Tremp Formation

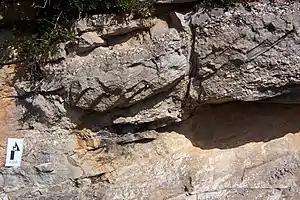
Cross-bedded conglomerates of the Tremp Formation

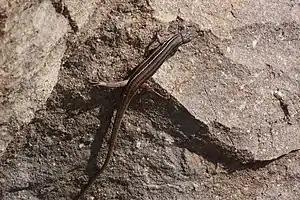
Conglomeratic section of the Tremp Formation, lizard providing the scale

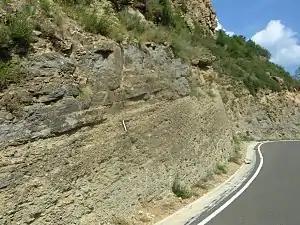
Marls with micritic limestones on top in the Tremp Formation

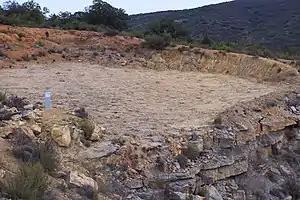
La Posa ichnofossil site of the Tremp Formation

An alternative subdivision uses Grey Garumnian at the base, overlain by Lower Red Garumnian and Vallcebre Limestone at the top. The Vallcebre limestone is laterally equivalent with another described unit, the Suterranya Limestone. Pujalte and Schmitz in 2005 defined another member, the Claret Conglomerate, as representative of a conglomeratic bed inside the Claret Formation.